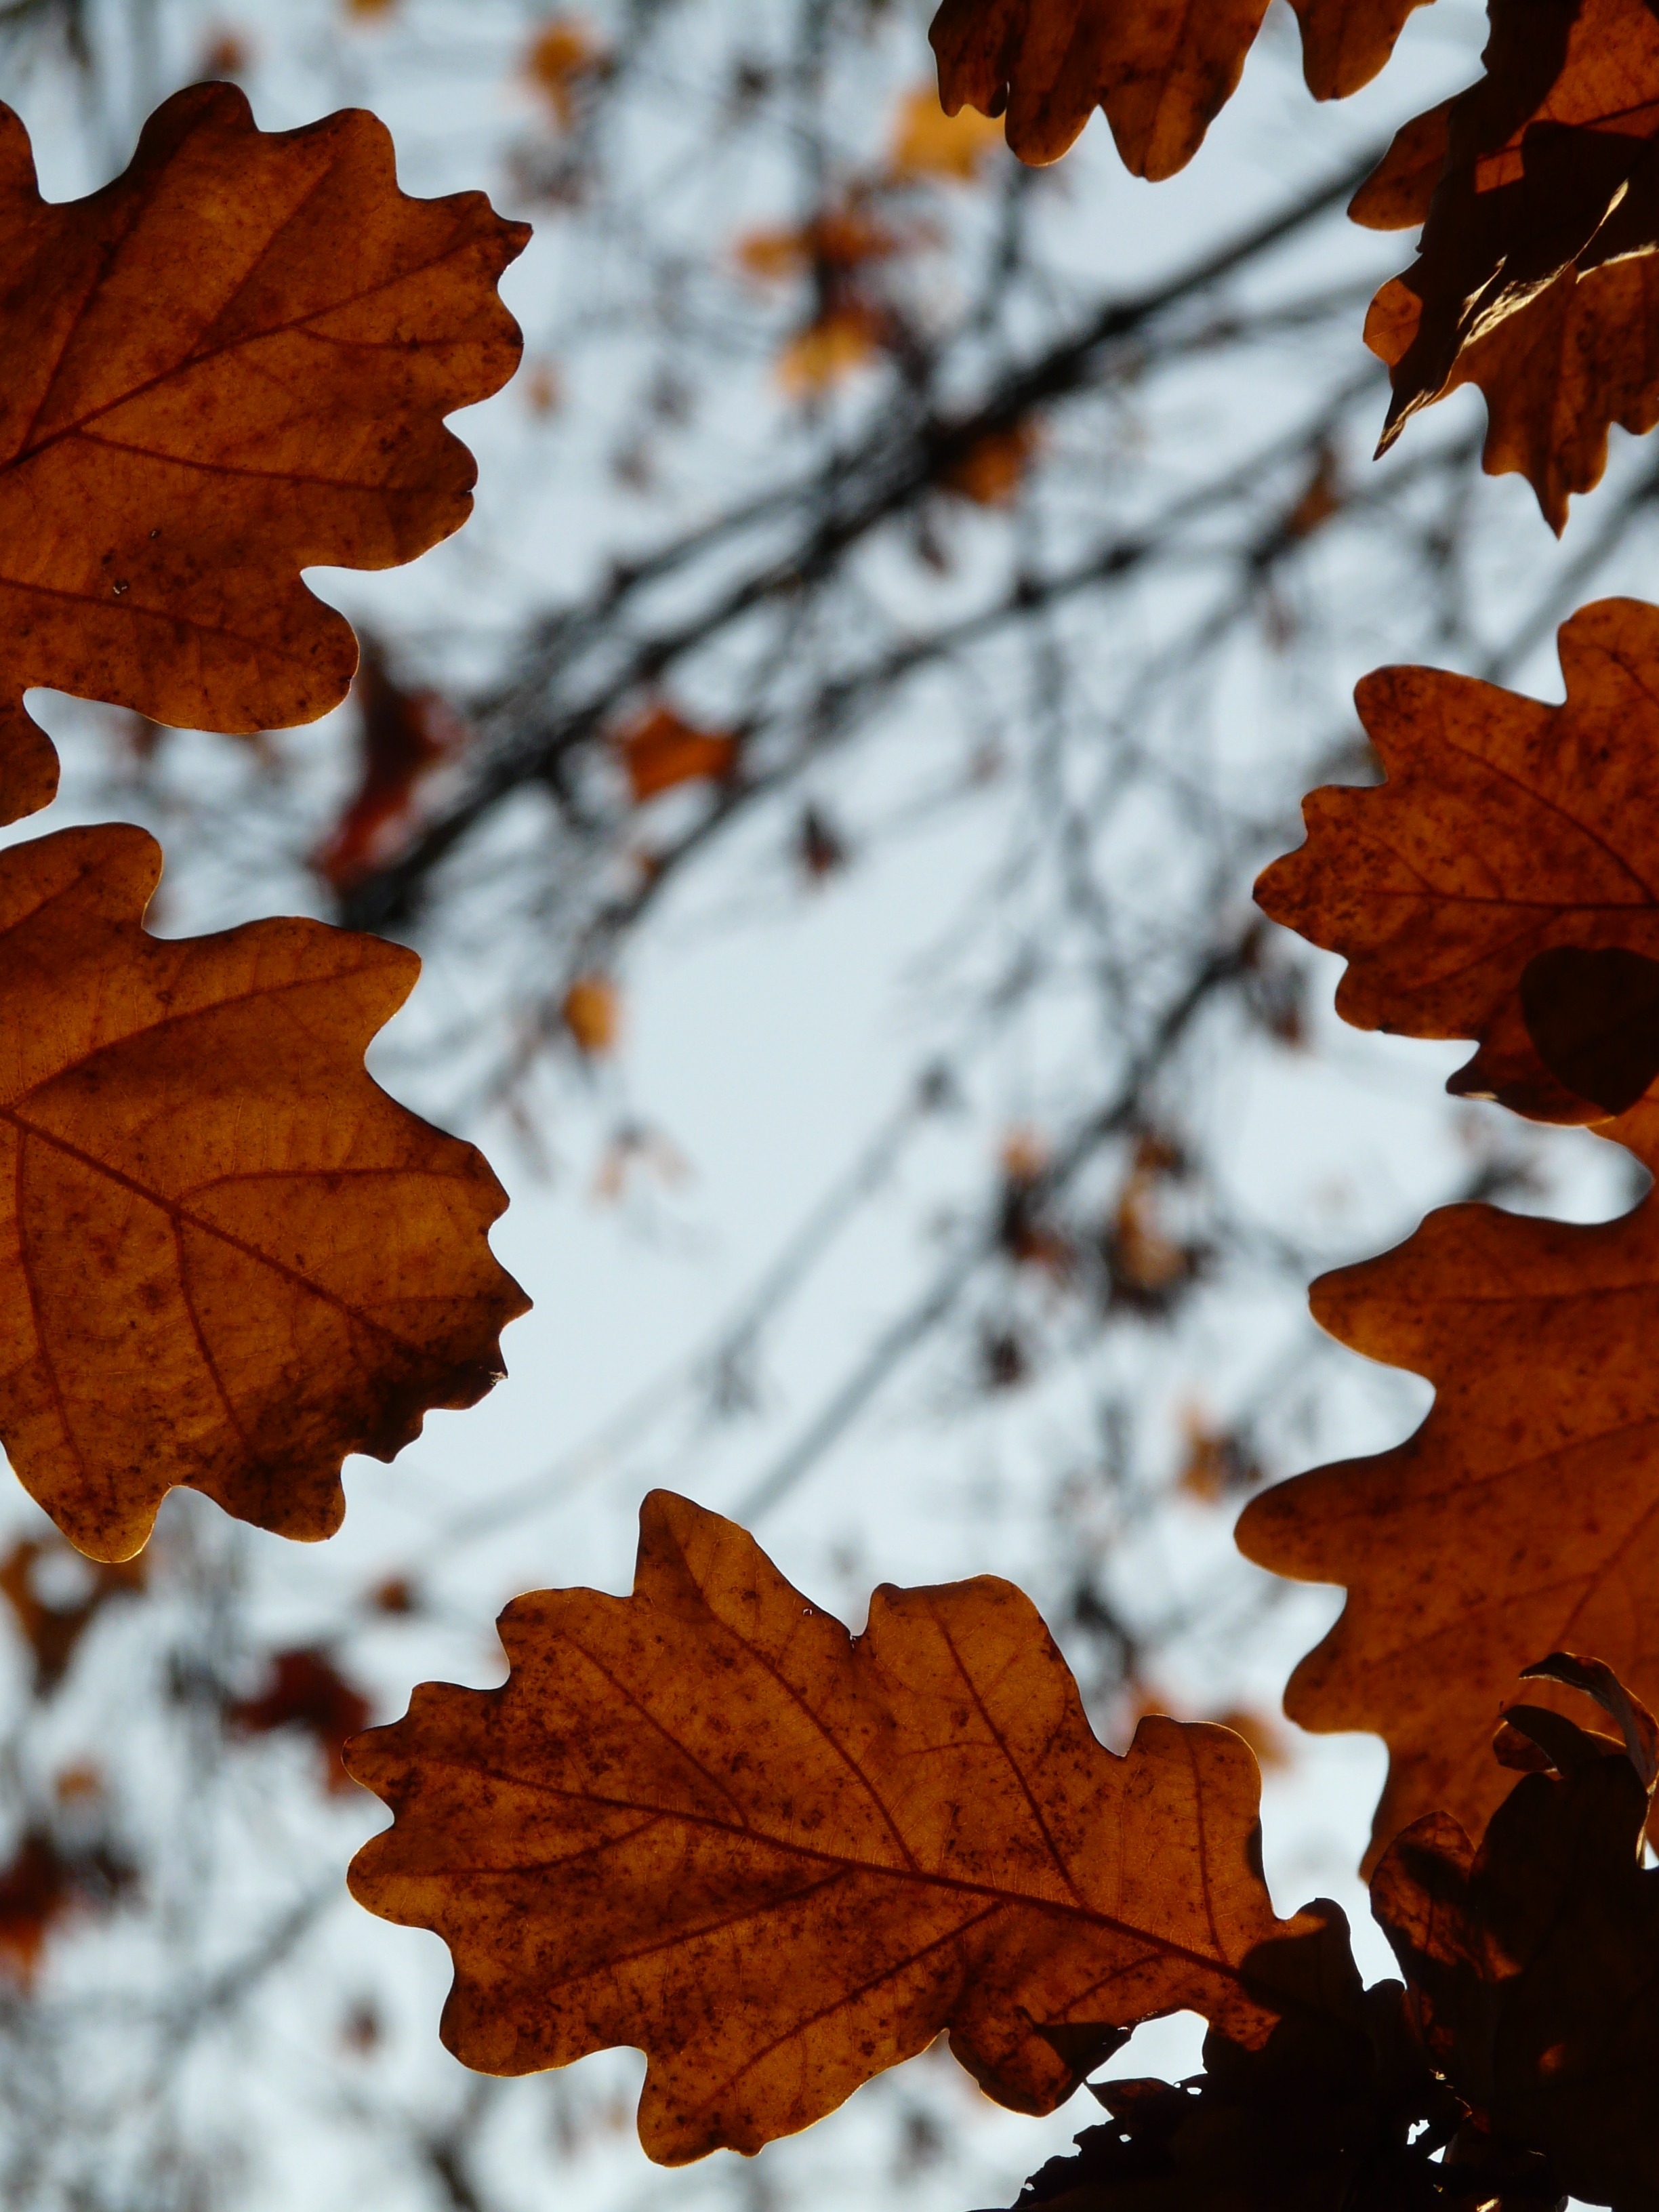
tree, nature, forest, branch, winter, plant, sun, leaf, flower, golden, red, color, autumn, colorful, season, maple tree, maple leaf, leaves, bright, oak, october, oak leaves, autumn forest, golden autumn, quercus, back light, golden october, sessile oak, flowering plant, woody plant, land plant, winter oak, quercus petraea